Jieyang Tower

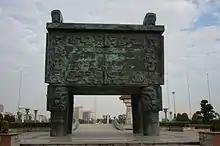
Bronze Tripod in Jieyang Tower Square

A bronze tripod is in the back of the square but in front of the Gate Tower. It is high and weights 58 tons. It is said that this bronze tripod is the biggest and heaviest one in the world. The figure 9.99 sounds like "permanent existence" in Chinese. This tripod embodies Jieyang's permanent existence and lasting political stability.